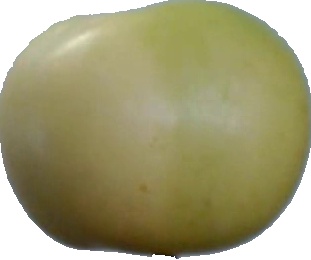
Label: apple_6